History of rail in Dedham, Massachusetts

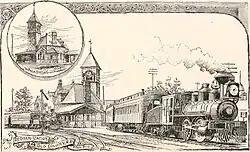
Dedham station was located in Dedham Square, in an area now occupied by a parking lot.

When Norfolk County was formed in 1793, Dedham was named as the shire town, and "an influx of lawyers, politicians, and people on county business forced the town to abandon its traditional insularity and its habitual distrust of newcomers." Turnpikes, including those linking Boston and Providence and Dedham and Hartford, were laid through town during the first few years of the 19th century. Inns and taverns sprung up along the new roads as more than 600 coaches would pass through Dedham each day on their way to Boston or Providence.